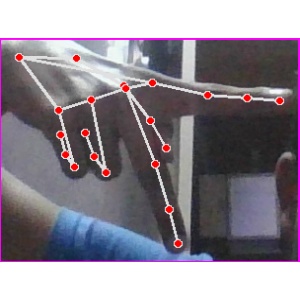
अक्षर: प